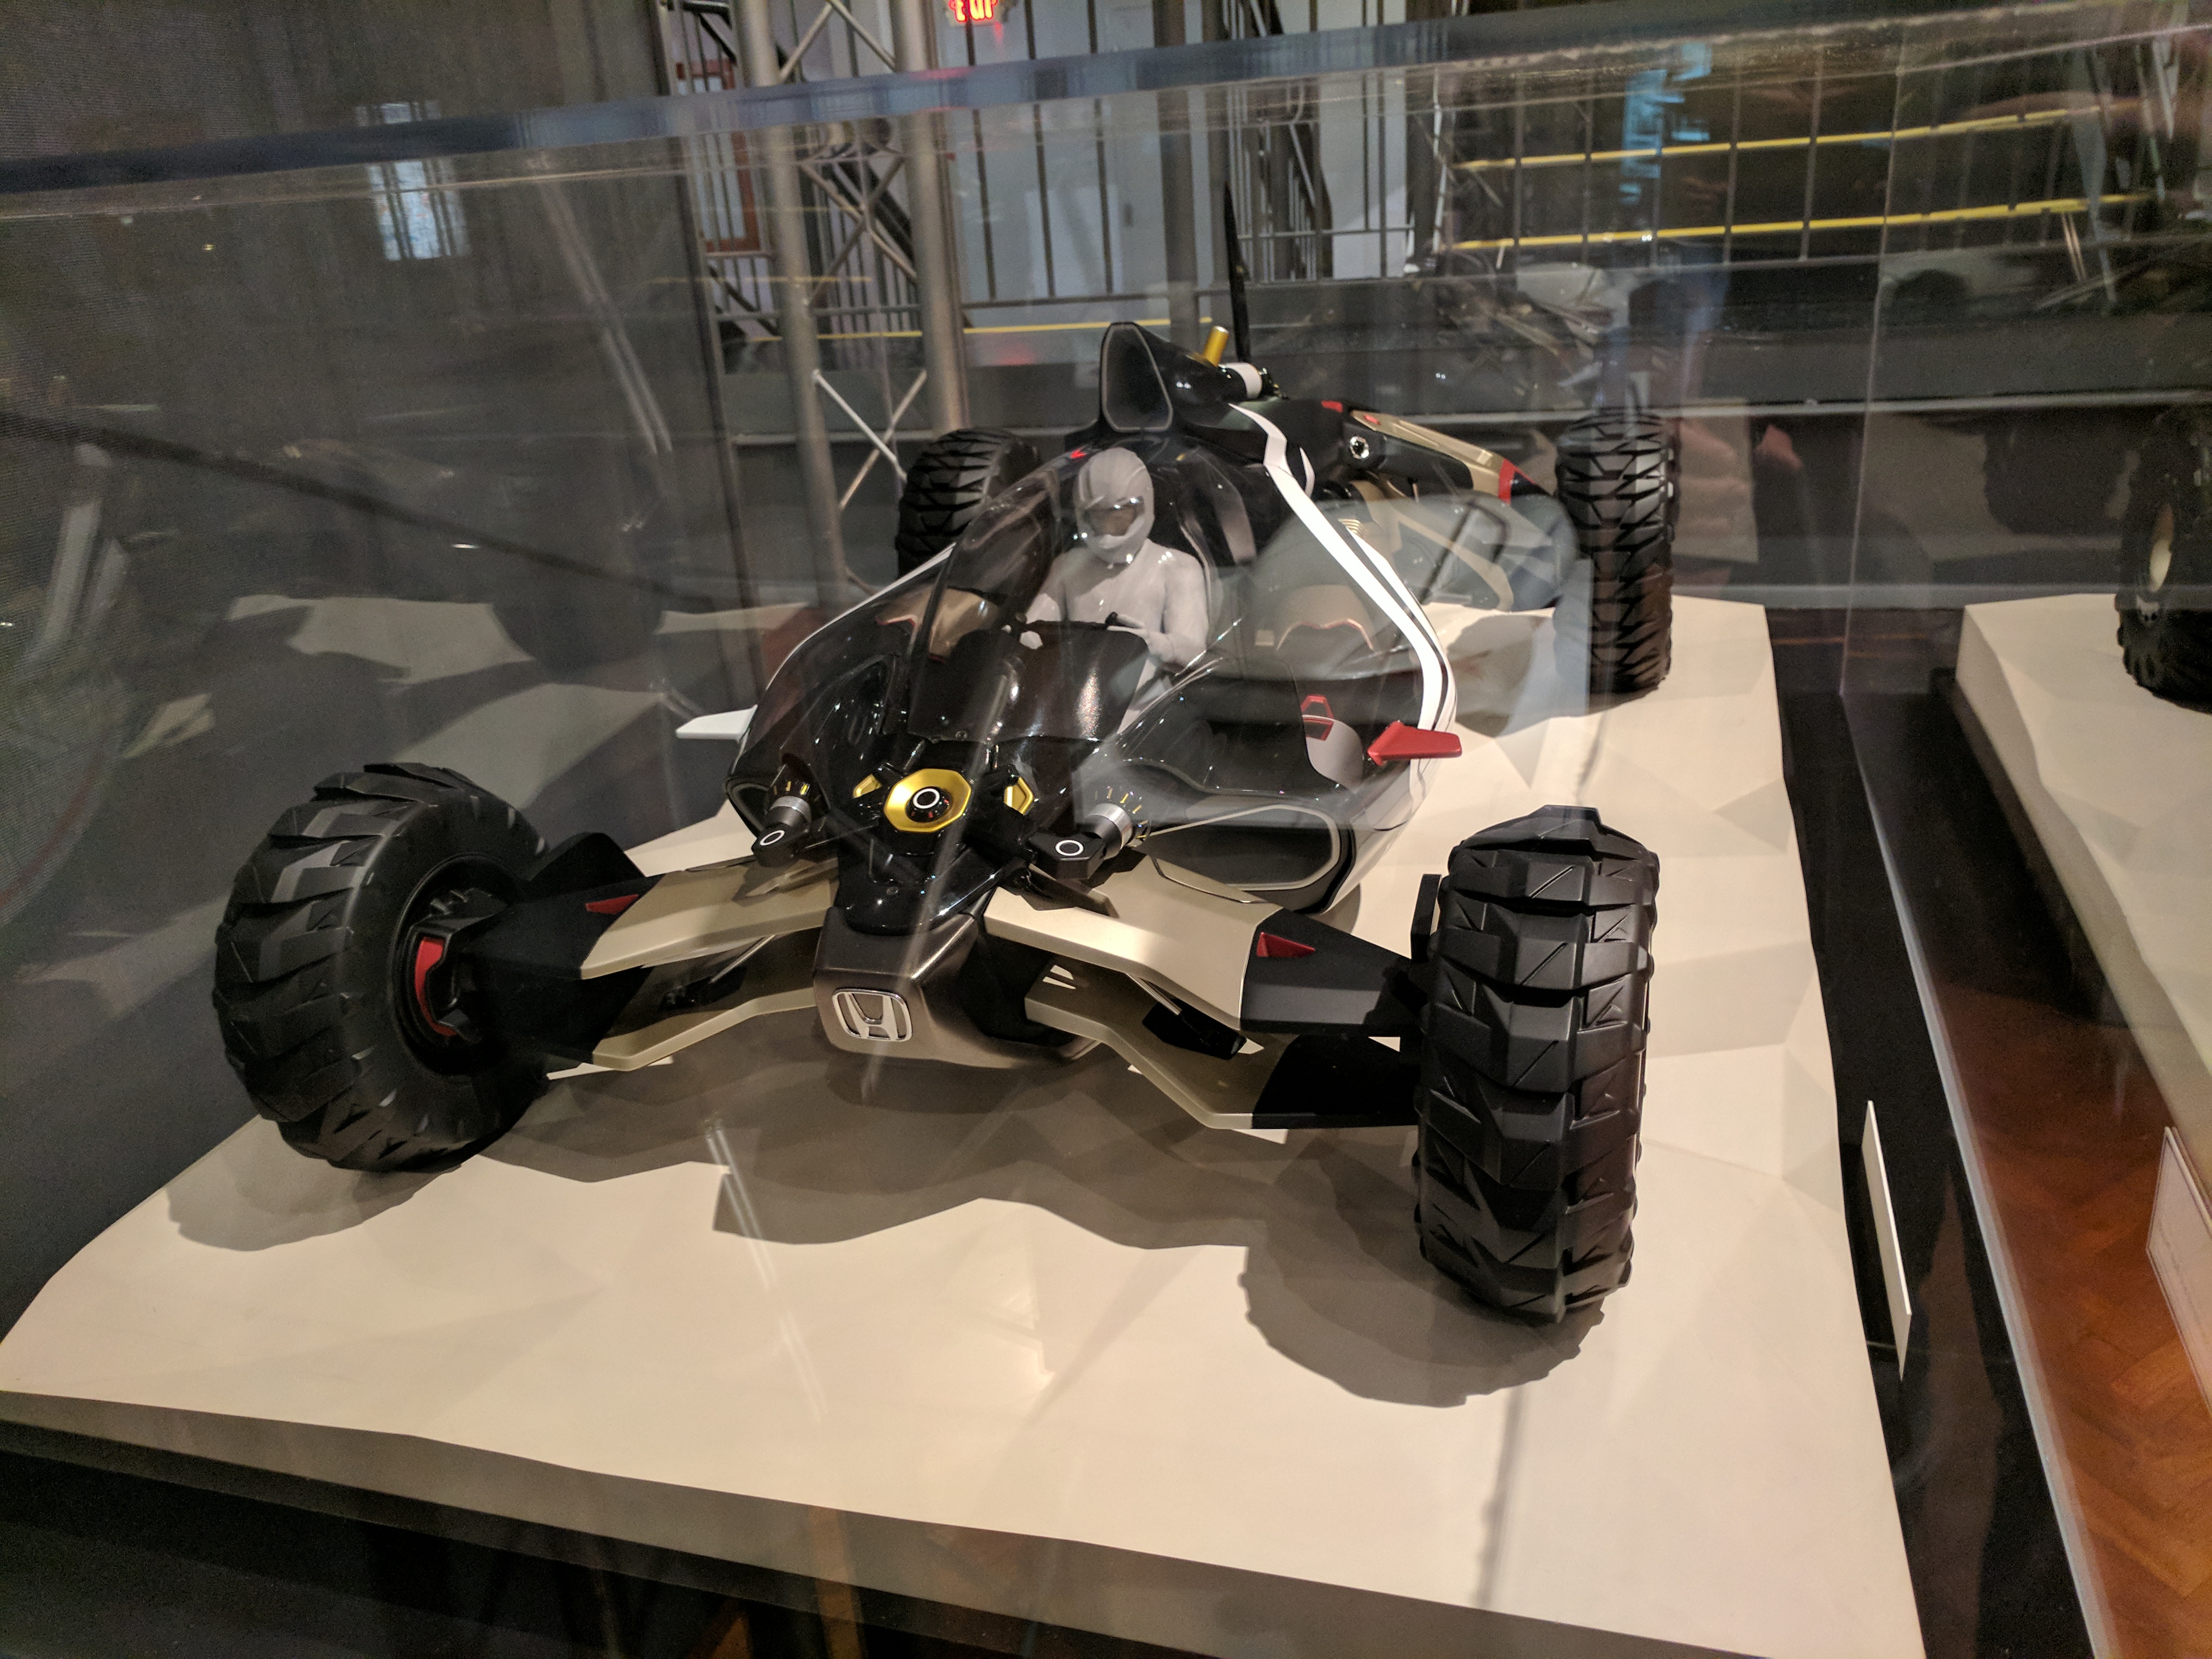
ford, museum, car, cars, auto, automobile, automobiles, machine, machines, automotive design, motor vehicle, vehicle, technology, tire, automotive wheel system, automotive tire, suspension, auto part, wheel